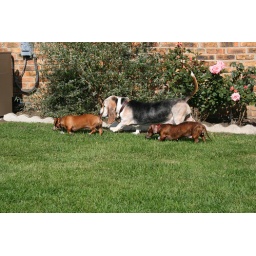
The girls are following lucy dog as she does her rounds in the back.